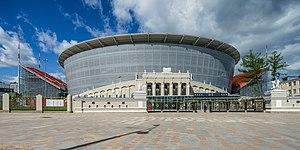
Le stade central ou Iekaterinbourg Arena, est un stade multi-fonctions situé à Iekaterinbourg, Russie. Son club résident est le FK Oural Iekaterinbourg.
La Coupe du monde de football 2018 est la 21ᵉ édition de la Coupe du monde de football, une compétition organisée par la FIFA et qui réunit les trente-deux sélections nationales masculines issues de la phase qualificative. Elle se déroule en Russie du 14 juin au 15 juillet 2018 et est remportée par l'équipe de France.